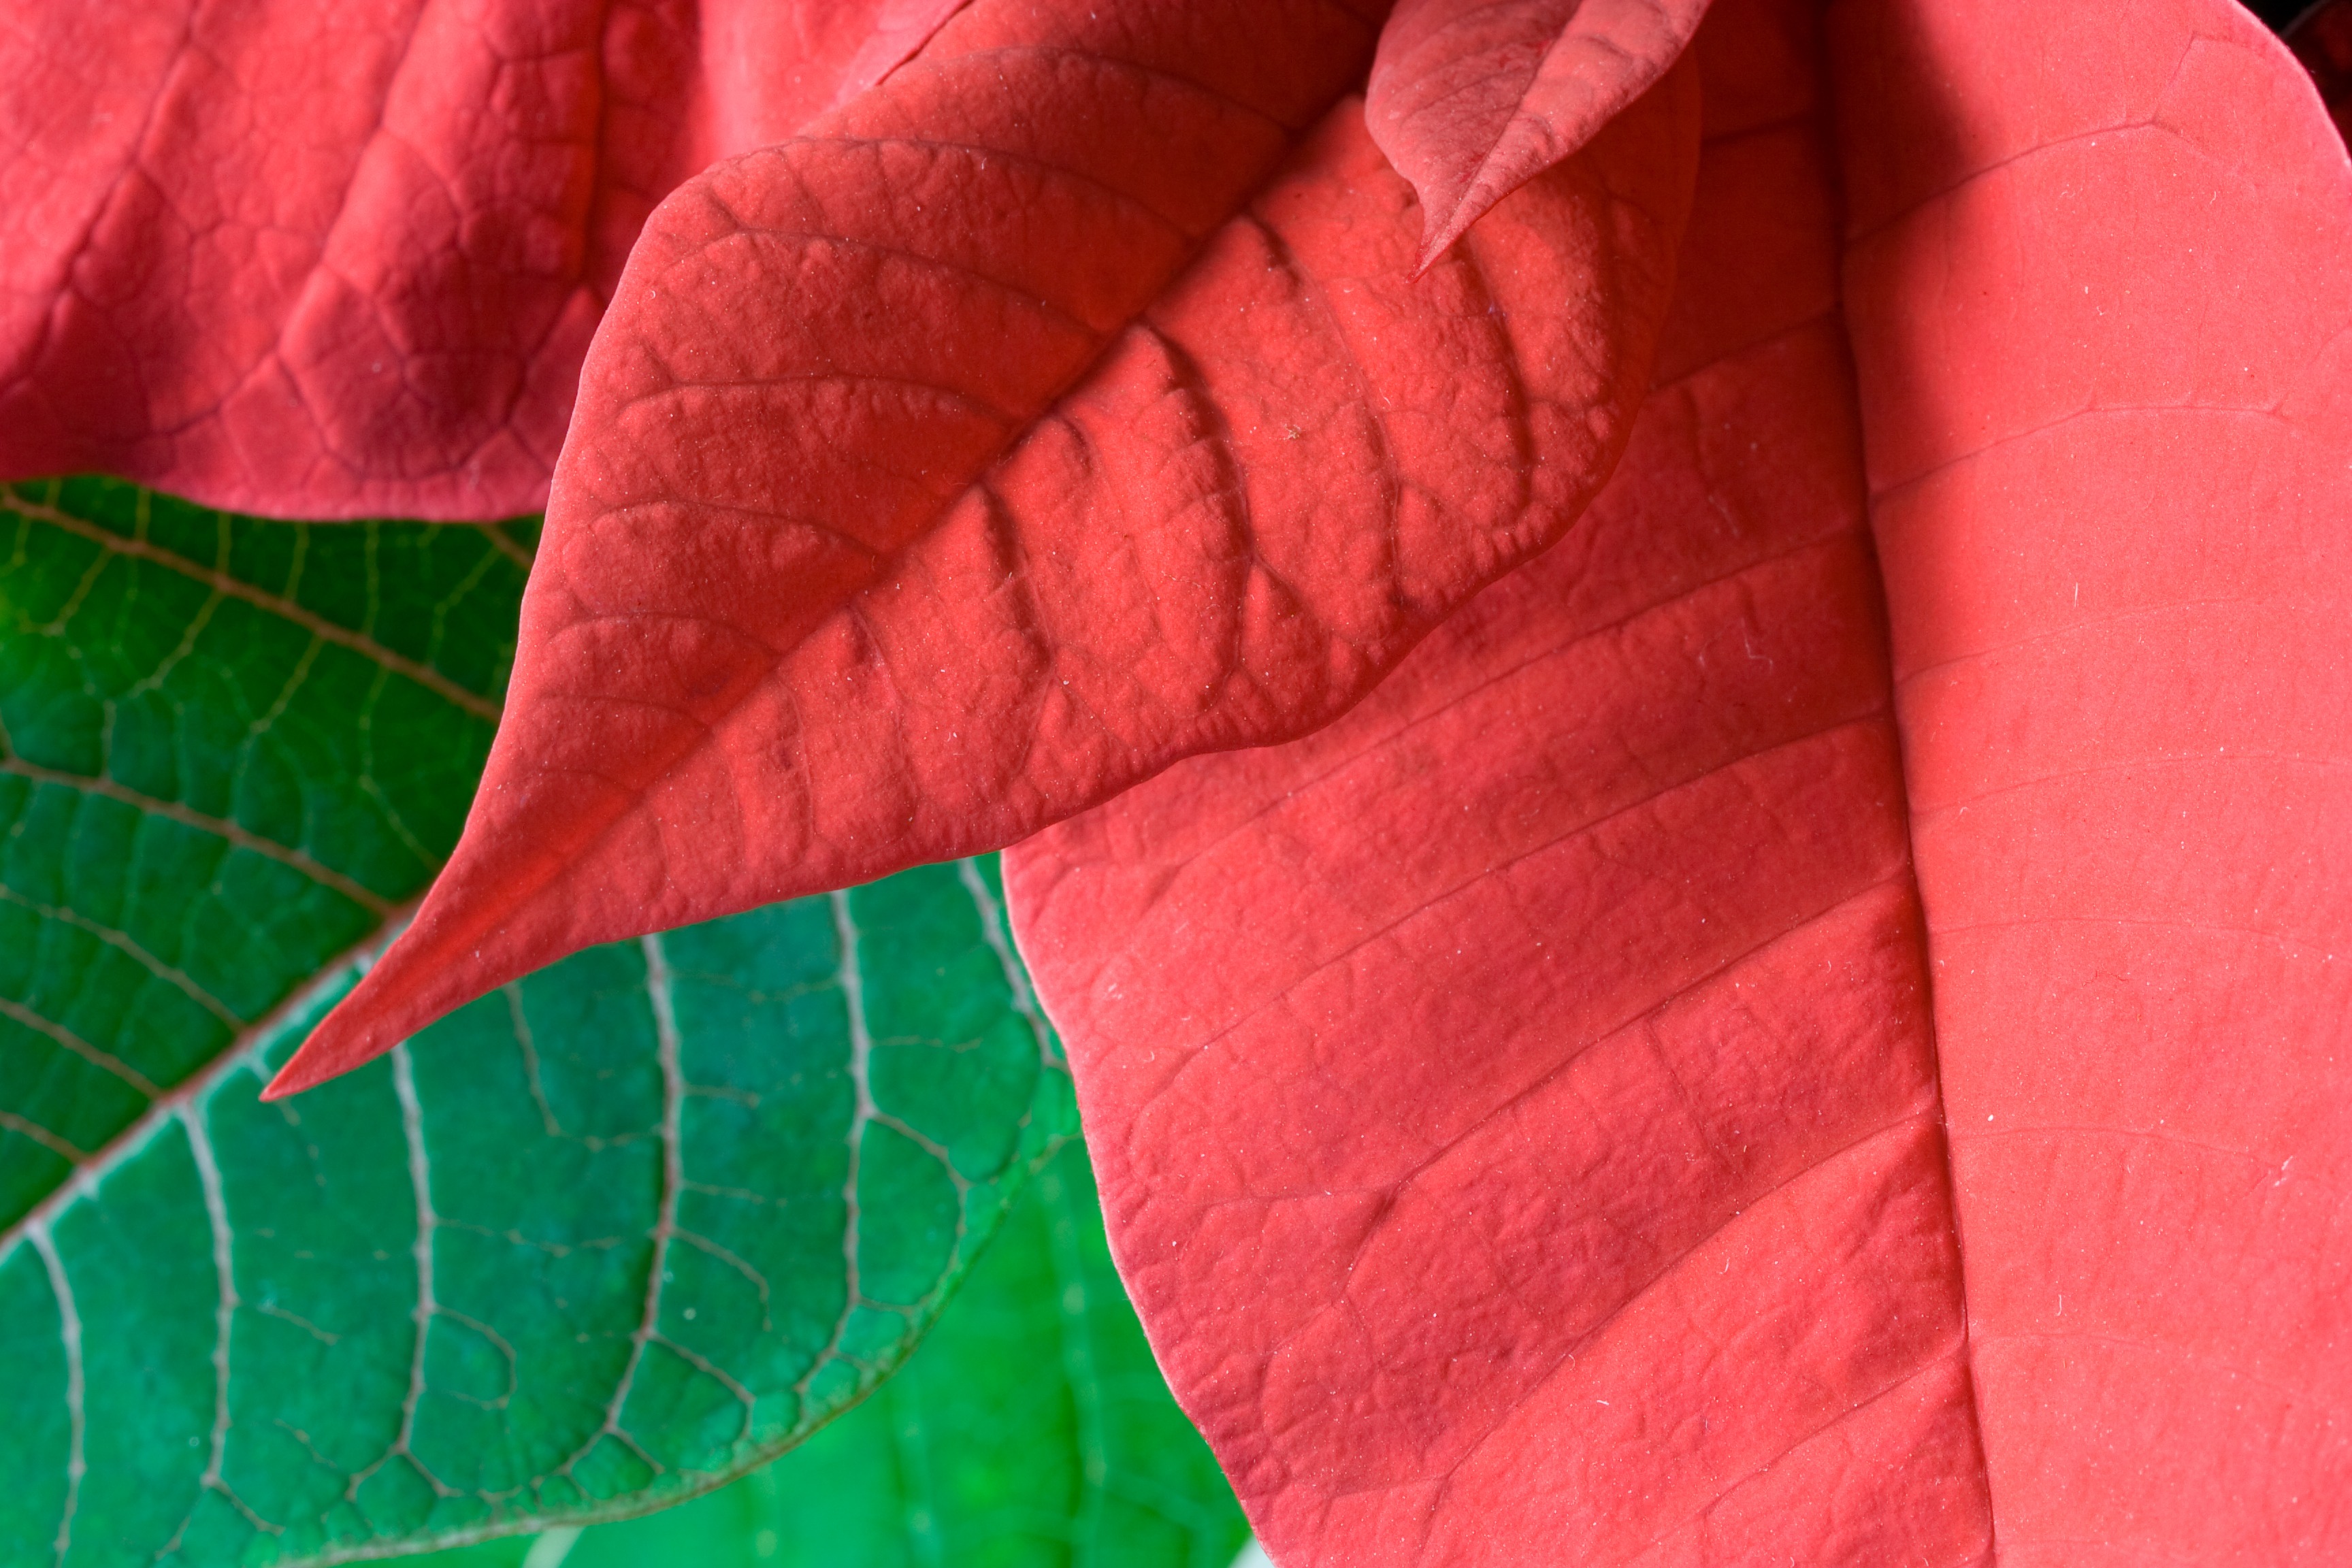
tree, plant, leaf, flower, petal, rose, green, red, color, autumn, holiday, botany, pink, christmas, flora, maple leaf, close up, leaves, xmas, macro photography, flowering plant, plant stem, land plant